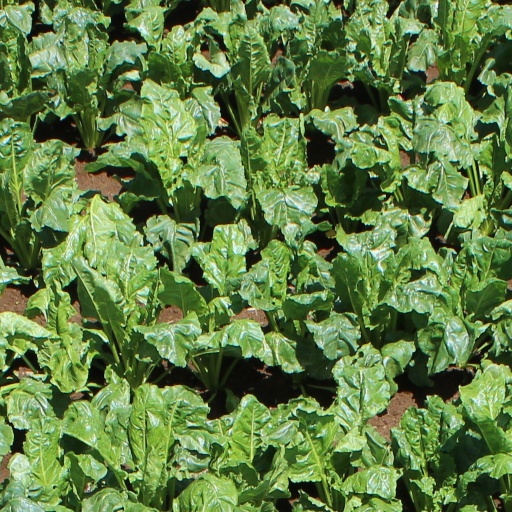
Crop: sugar beet